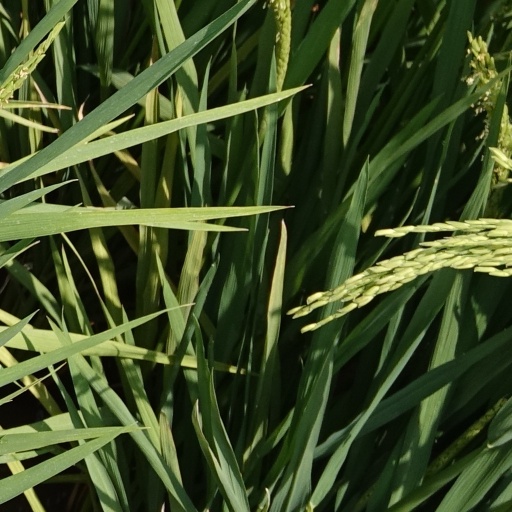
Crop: rice